Live Cargo

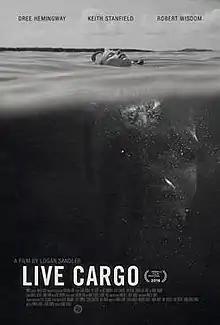
Theatrical poster for film

Live Cargo is a 2016 dramatic thriller which premiered in competition on April 15, 2016 at the Tribeca Film Festival. The film was directed by Logan Sandler, his first feature film. "Live Cargo"'s script was co-written by Sandler and Thymaya Payne, who produced and directed the award-winning documentary "Stolen Seas". The film stars Dree Hemingway, LaKeith Stanfield, and Robert Wisdom. "Live Cargo" was featured alongside five other films in the Champs-Élysées Film Festival's U.S. in Progress Paris section, as well as participating in IFP's 11th annual Independent Filmmaker Lab.